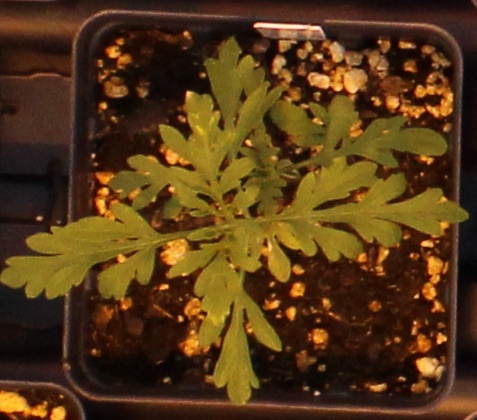
Label: Ragweed